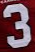
Number: 3